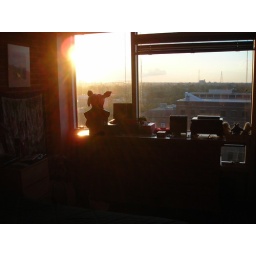
Sunset out of the window in the bedroom